Describe the emotion expressed in this image:  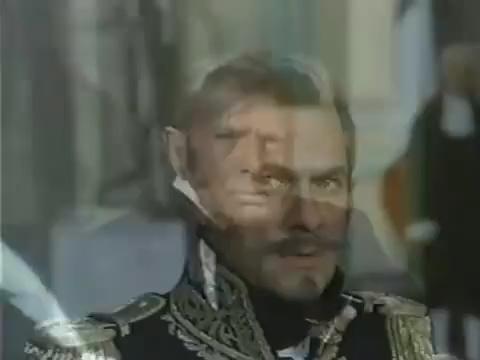
This person displays Pain, valence and arousal with low intensity.